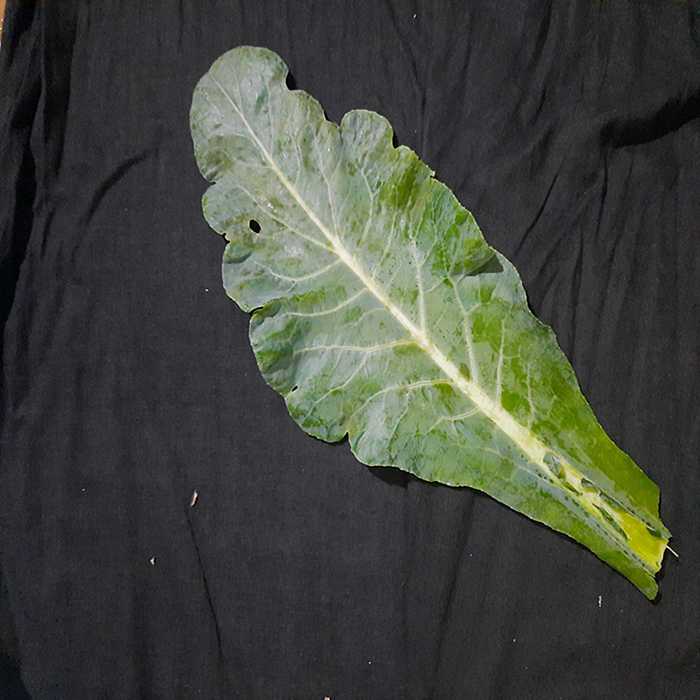
Plant: Cauliflower
Label: Fresh leaf